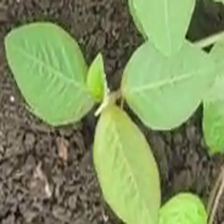
Weed species: Moti_dudhi(Euphorbia_geneculata_L)